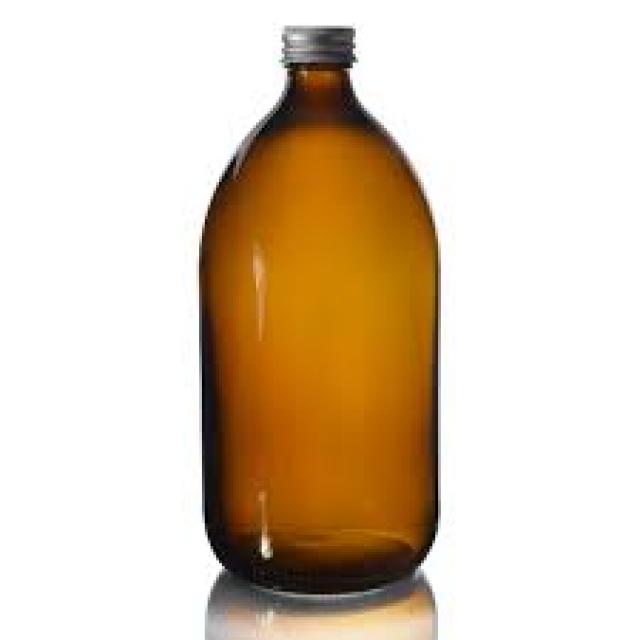
Label: Glass